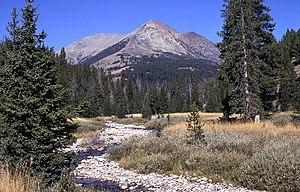
Le chaînon Gallatin est une chaîne de montagne qui se trouve dans l'ouest des États-Unis, dans les États du Montana et du Wyoming. Elles comprennent plus de dix sommets de plus de 3000 mètres. Le point culminant de la chaîne est le pic Electric. Son nom vient d'Albert Gallatin. Elle s'étend sur 120 km du nord au sud et sur 32 km de largeur.